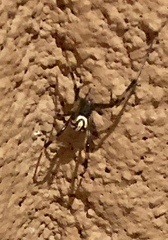
Species: Lactrodectus_hesperus